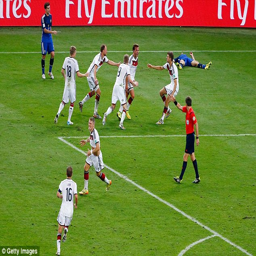
person and despair : the players go wild after the goal but constitutional republic are out on their feet